Horace Rackham

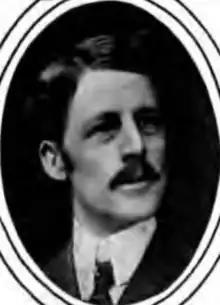
Horace H. Rackham, c. 1902

Horace Hatcher Rackham (June 27, 1858 – June 12, 1933) was one of the original stockholders in the Ford Motor Company and a noted philanthropist.